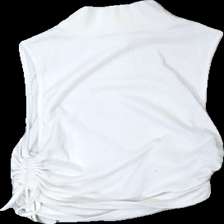
View: back
Type: Top
Category: Ladies
Brand: Zara
Colors: White
Material: 100% polyester
Cut: Regular, Turtle neck
Size: S
Season: All
Price range: <50
Recommended usage: Export
Comment: washed out